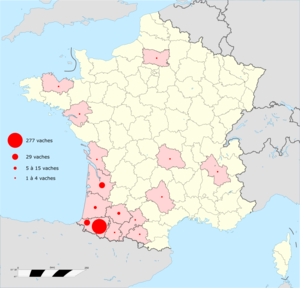
Carte illustrant la présence des vaches de race béarnaise en France en 2017. La coloration rosée indique la présence d'au moins une béarnaise dans un département, la taille du cercle indique l'importance de cette présence.
La béarnaise est une race bovine française, originaire du Béarn dans les Pyrénées, vouée à un élevage mixte pour la production de lait et de viande.